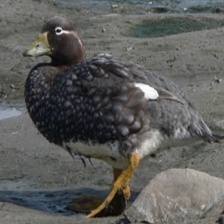
Species: STEAMER DUCK
Scientific name: TACHYERES
ImageNet parent category: drake